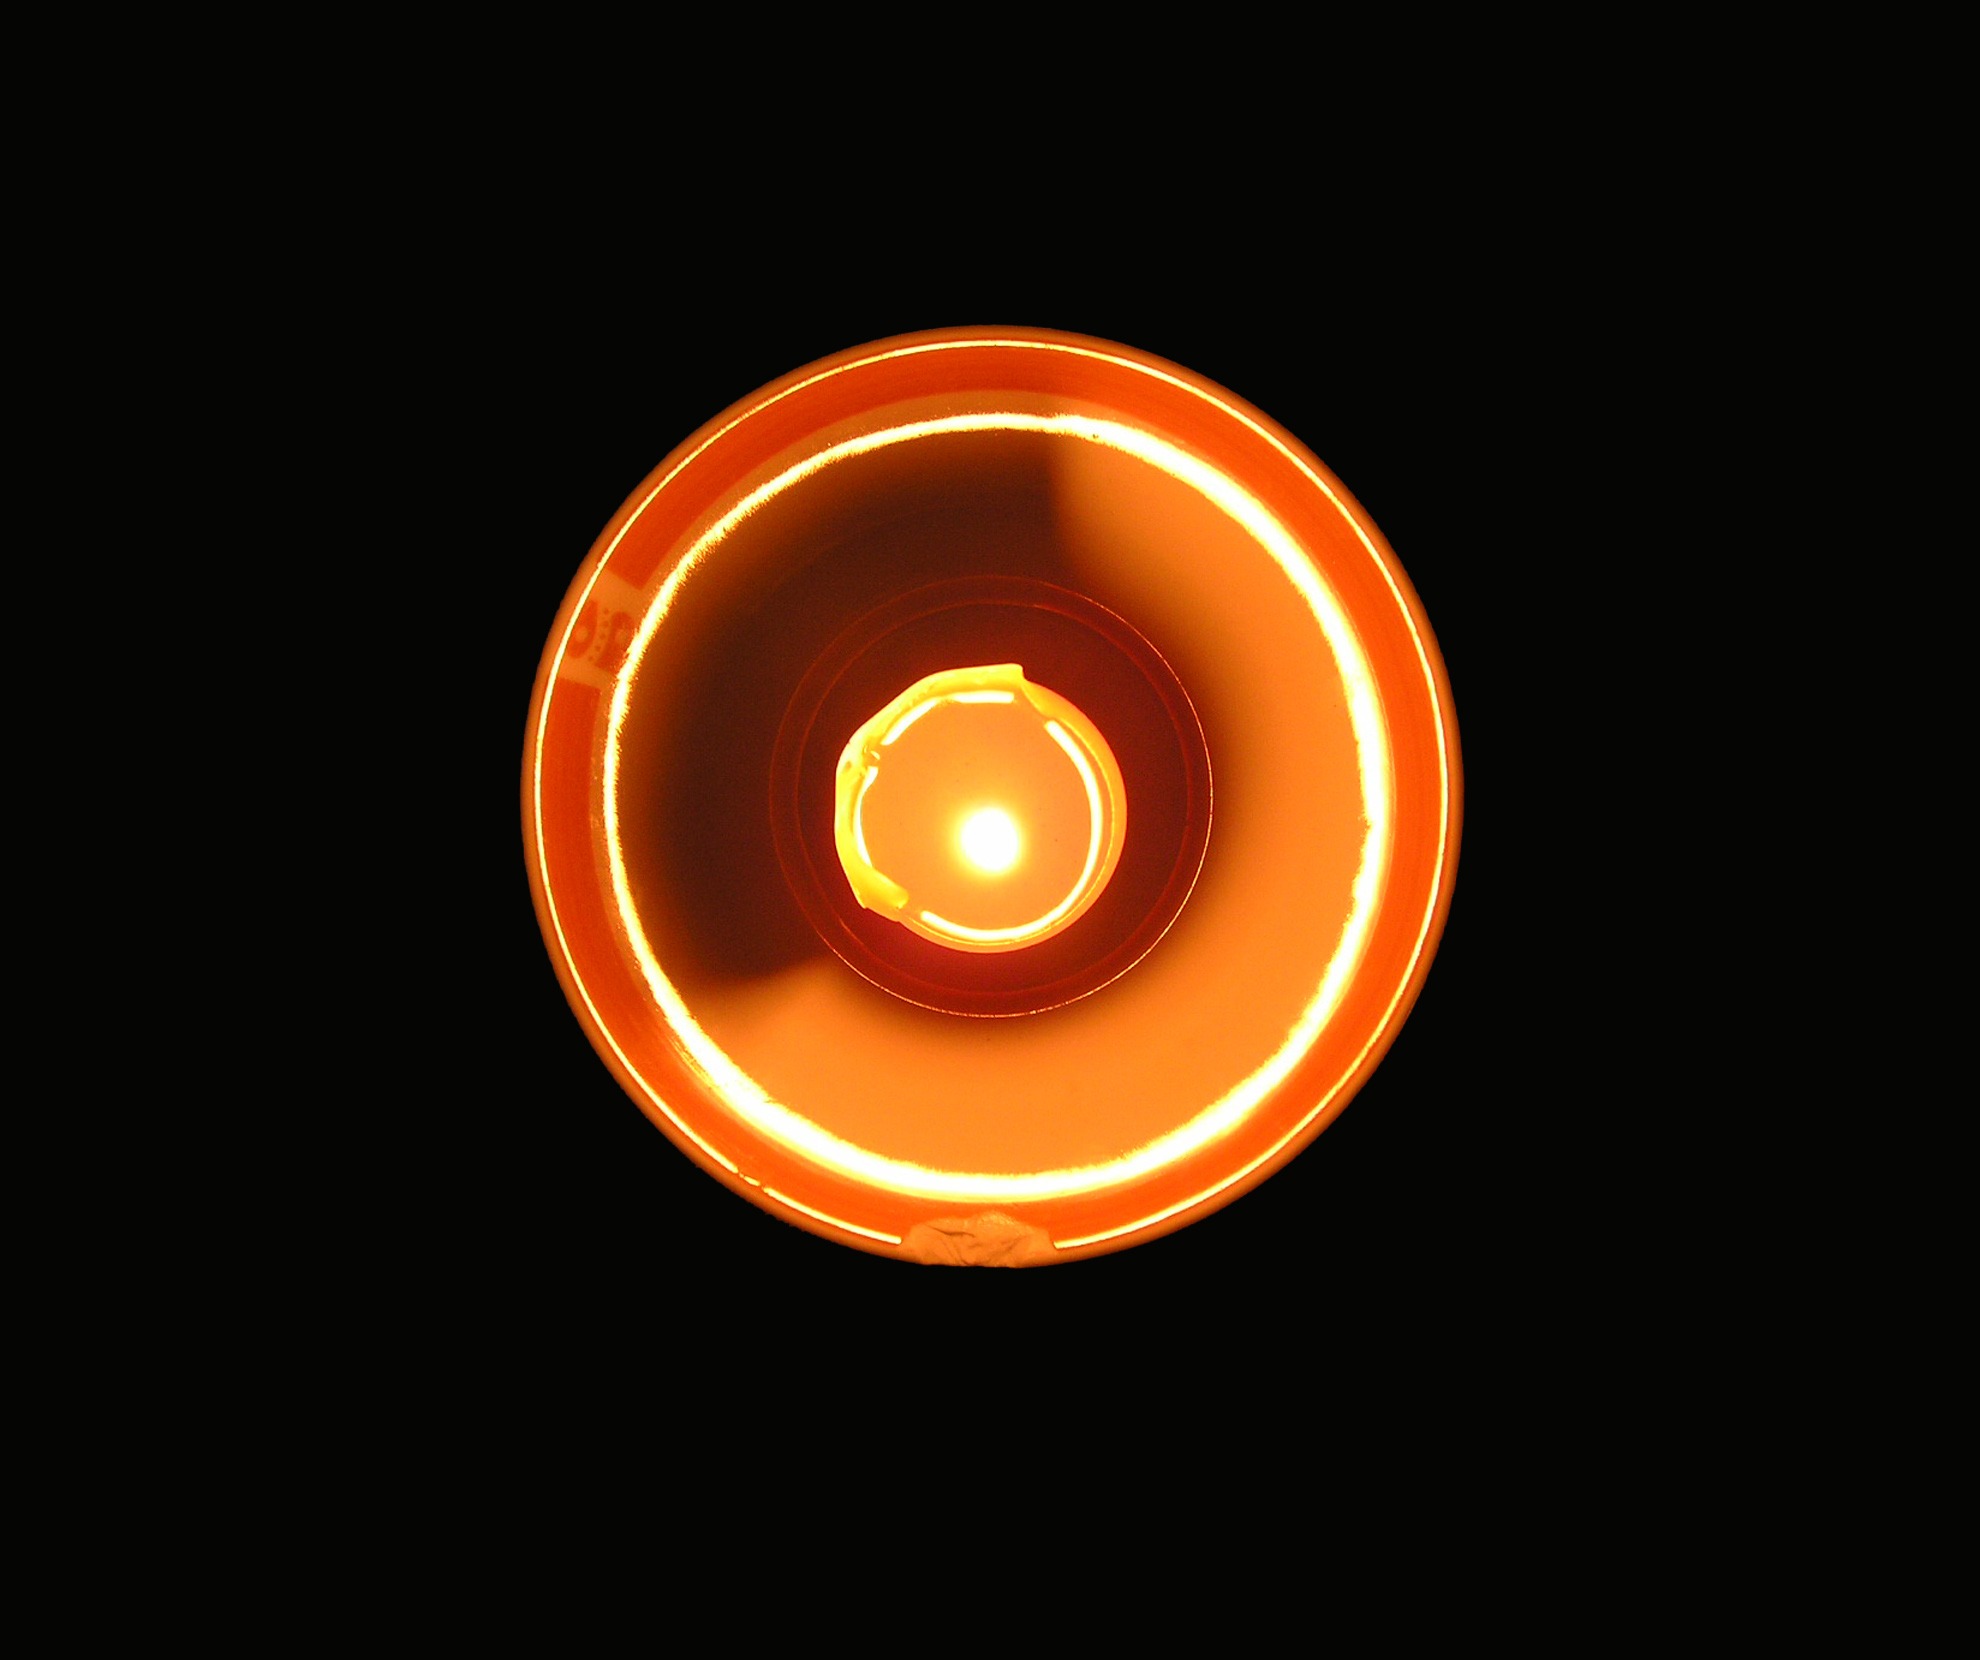
light, warm, number, orange, flame, fire, glow, candle, lighting, heat, circle, burn, font, illustration, burning, hot, sphere, shape, shadow play, candle holder, computer wallpaper